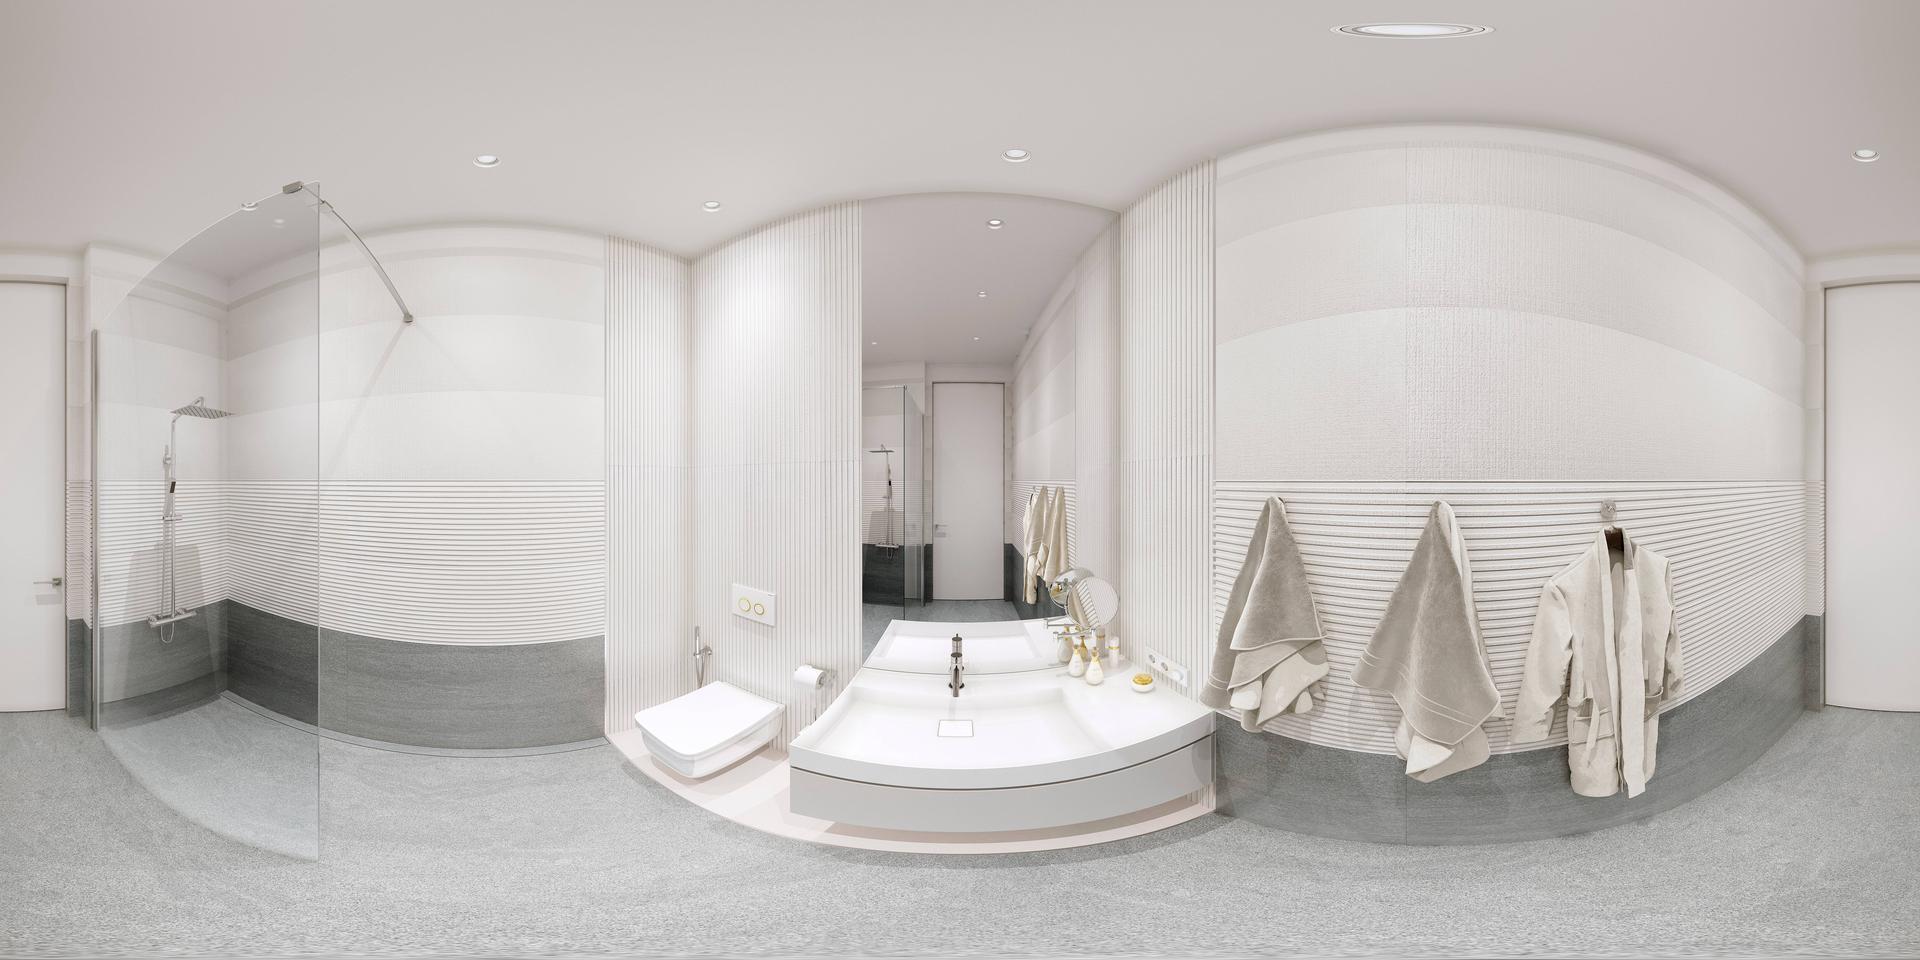
Referred object: the white wall-mounted toilet with the flush buttons above it

Referred object: the small round vanity mirror